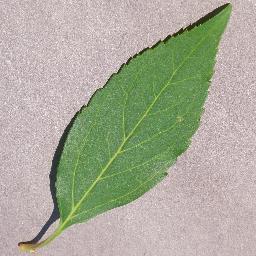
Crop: cherry
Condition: (including_sour)_healthy